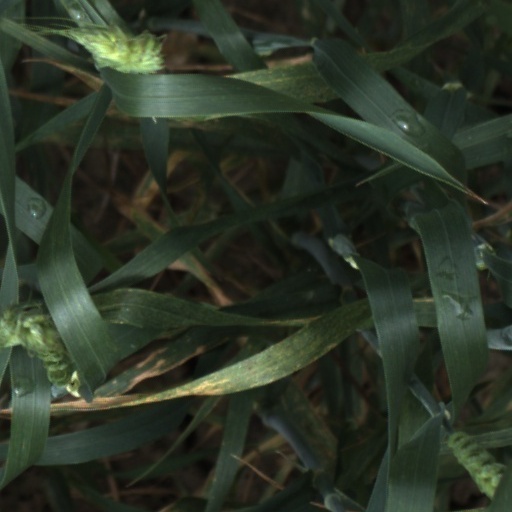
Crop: wheat